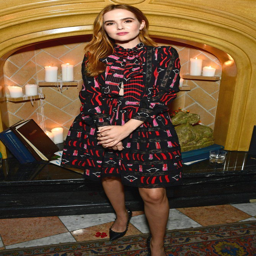
actor in a pink red and black dress